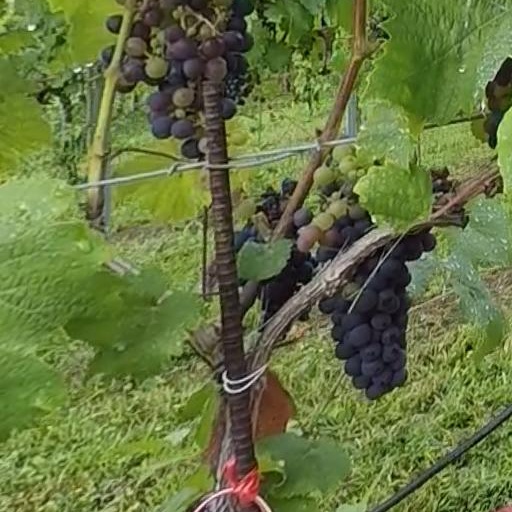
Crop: grape